Miguel Ángel Zahzú

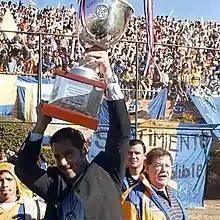
Zahzú in 2007

Miguel Ángel Zahzú (born 24 February 1966) is an Argentine football manager and former player who played as a goalkeeper.